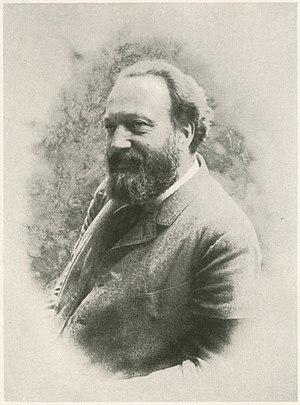
Richard Ludwig Heinrich Avenarius, né à Paris le 19 novembre 1843, mort à Zurich le 18 août 1896, était un philosophe allemand, fondateur de l'empiriocriticisme.